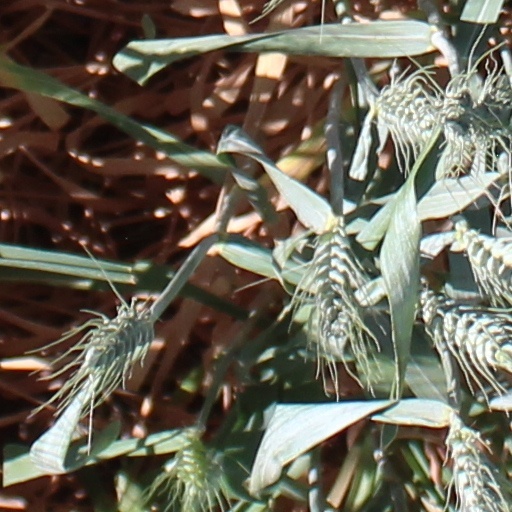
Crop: wheat